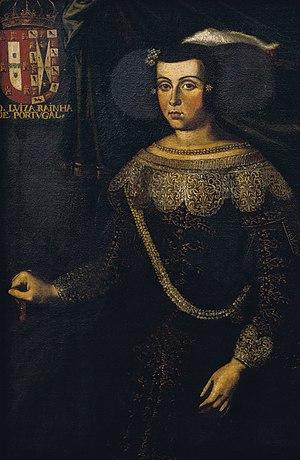
Louise-Françoise de Guzman, fut la première reine consort de la Dynastie de Bragance après son mariage avec Jean IV de Portugal le 12 janvier 1633. À la mort de son mari, elle assura la régence jusqu'à la majorité de leur fils Alphonse VI de Portugal.
La guerre de Restauration est une guerre d'indépendance menée par le Portugal contre l'Espagne du 1ᵉʳ décembre 1640 au 12 février 1668.